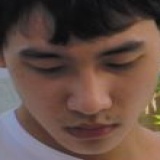
ca sĩ Doãn Hiếu